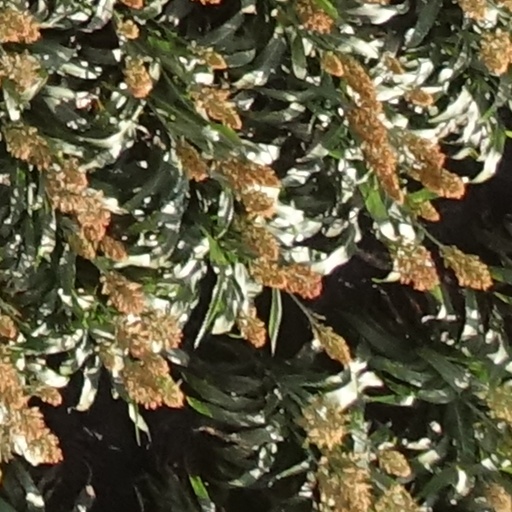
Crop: sorghum